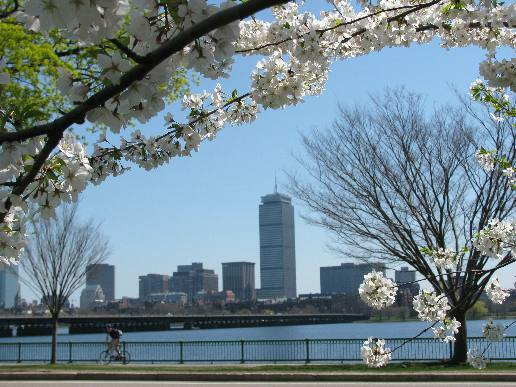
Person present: No